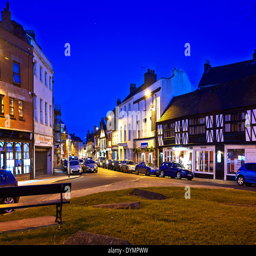
english civil parish is a market town and civil parish